List of Final Destination characters

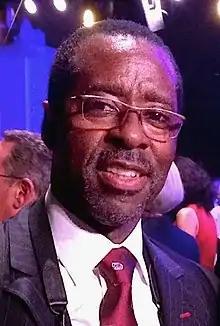

Janet Cunningham is one of the survivors of the McKinley Speedway crash, and the eighth survivor to die.